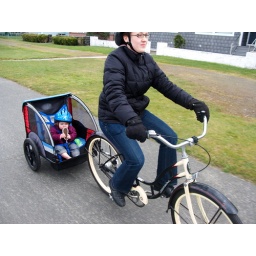
I look like a dork but she is cute with her shoe in her mouth